Premio Lo Nuestro 1993

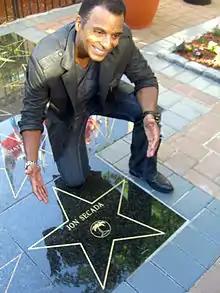
Jon Secada won the Grammy Award and three Lo Nuestro Awards in 1993.

Winners were announced before the live audience during the ceremony. Cuban singer Jon Secada was the most nominated performer, with five nominations, including Pop Album ("Jon Secada"), Male Artist, New Artist, Pop Song ("Angel"), and Video of the Year ("Otro Día Más Sin Verte"). Secada was awarded in the first three categories, with Mexican singer Luis Miguel winning for Pop Song for the single "No Sé Tú", and Spanish band Mecano receiving the accolade for Video of the Year for "Una Rosa es Una Rosa". All the songs nominated for Pop Song of the Year, Secada's "Angel", "El Centro de Mi Corazón" by Chayanne, "Castillo Azul" by Ricardo Montaner, "Evidencias" by Ana Gabriel, and Miguel's "No Sé Tú", reached number-one at the "Billboard" Top Latin Songs chart. Tejano performer Selena dominated the Regional Mexican field winning all her nominations, including Album of the Year ("Entre a Mi Mundo"), Regional Mexican Song ("Como La Flor") and Female Artist. Jerry Rivera and Juan Luis Guerra y 440 were awarded two prizes at the Tropical/Salsa field, Rivera for his album "Cuenta Conmigo" and Male Artist of the Year, and Guerra y 440 earning the awards for Song ("El Costo de la Vida") and Group of the Year.